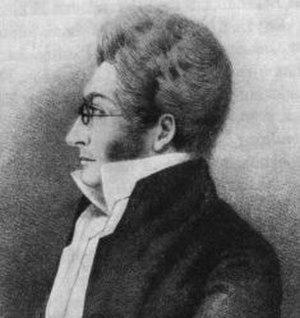
Peter Wilhelm Lund, né à Copenhague le 14 juin 1801 et mort à Lagoa Santa le 25 mai 1880, est un physicien, zoologiste, botaniste et paléontologue danois.